Stralsund–Sassnitz railway

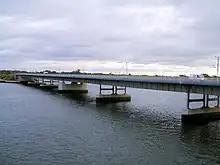
Strelasund Bridge

Shortly thereafter, the line passes over the 133-metre-long Ziegelgraben Bridge - a bascule bridge - to the island of Dänholm off the Strelasund. Then it goes over the 540-metre-long Strelasund Bridge to the island of Rügen. The Ziegelgraben Bridge, the Strelasund Bridge and the embankments on the mainland and Dänholm form the Rügen Causeway which has a total length of 2,500 metres.